Artyom Shmykov

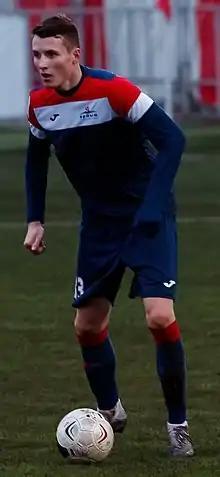
Shmykov with Irtysh Omsk in 2020

Artyom Mikhailovich Shmykov (born 8 January 2002) is a Russian football player who plays as a centre-back.